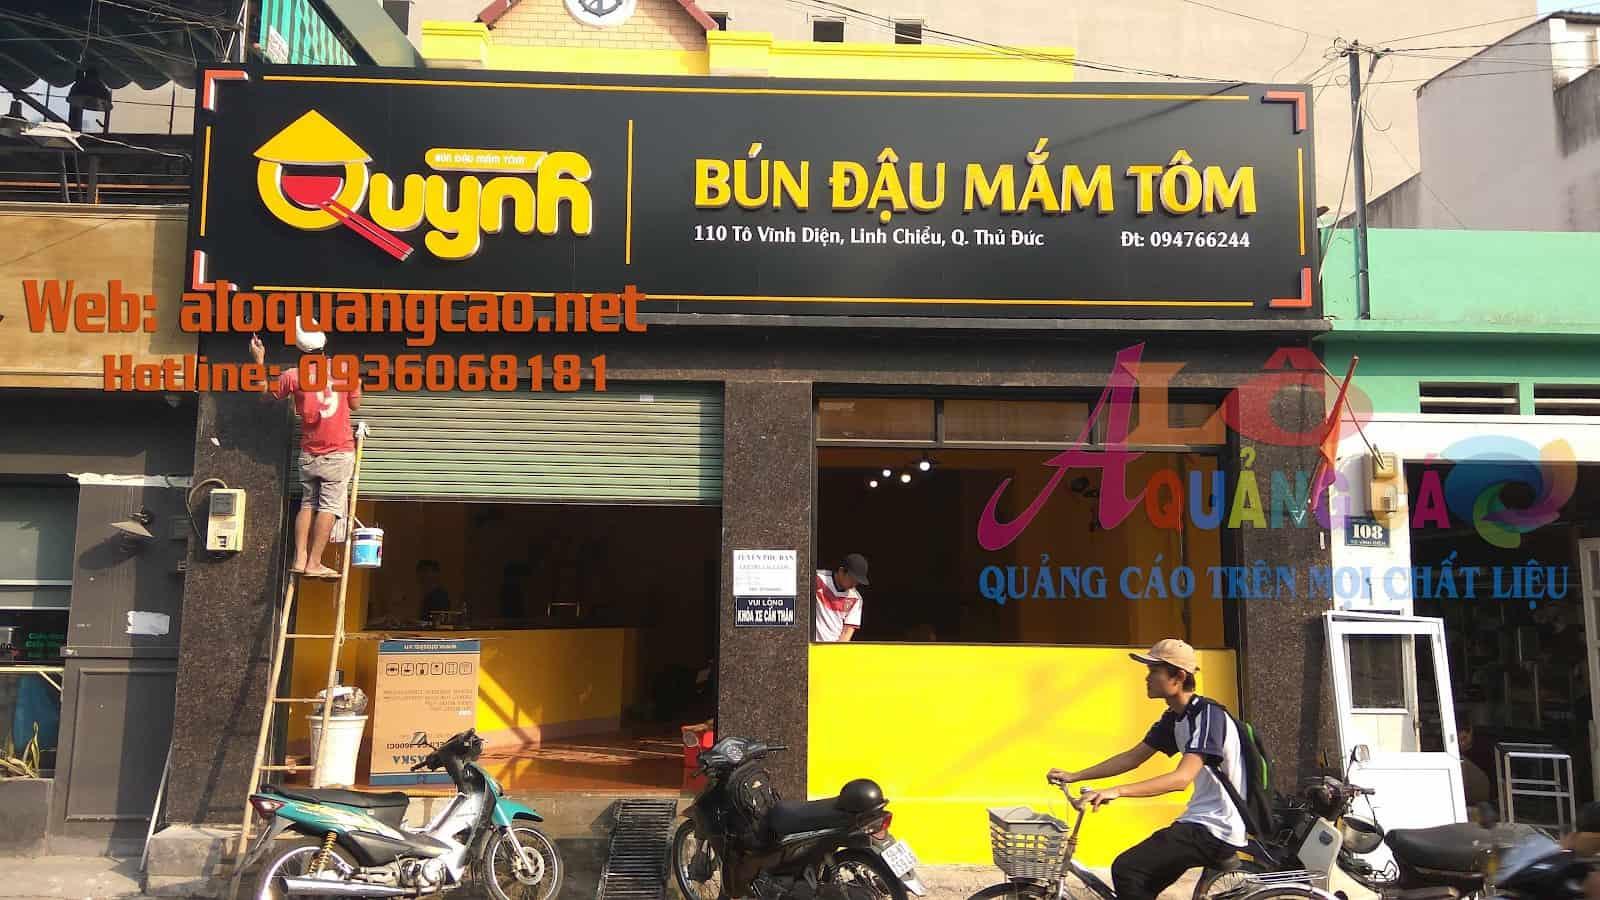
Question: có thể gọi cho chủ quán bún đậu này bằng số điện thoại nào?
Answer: gọi cho chủ quán bún đậu này bằng số điện thoại 094766244